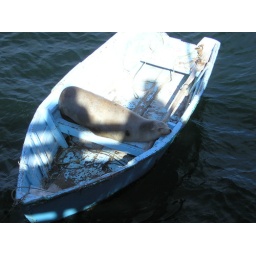
A female sleeping in some piece of crap rowboat.